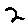
Label: 2